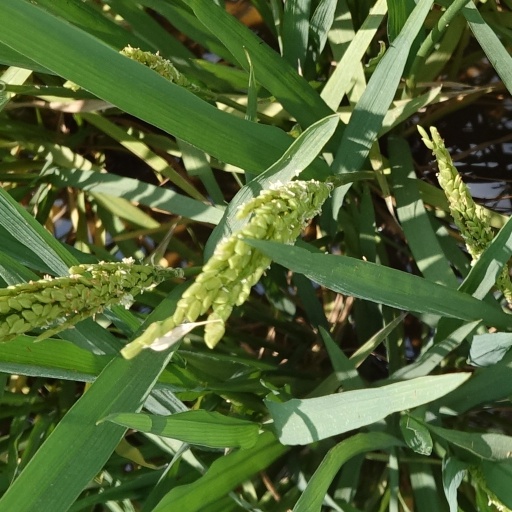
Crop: rice